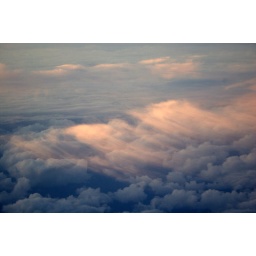
Britain in snow seen from the skies Manchester to Iceland flight ,view from the plane window